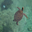
Label: turtle